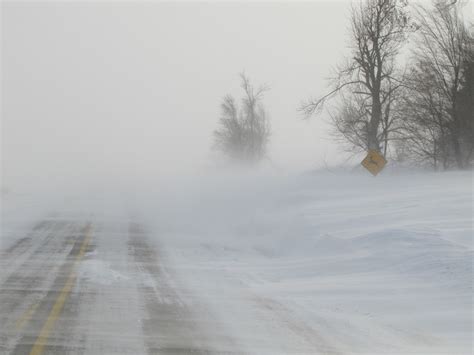
Weather: snow or frosty